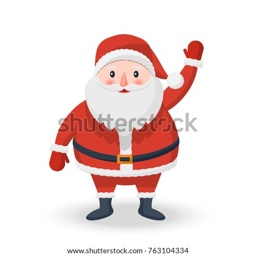
christmas icon on a white background .